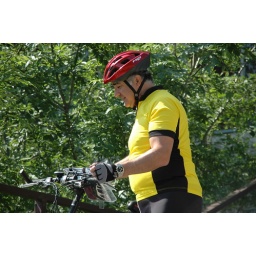
Paul got his bike stuck in a tree